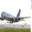
Label: airplane